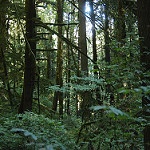
Scene: Outdoor